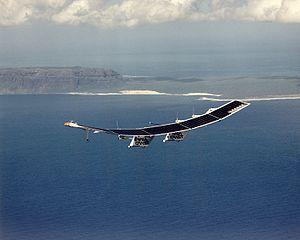
NASA Pathfinder est un avion de la NASA dont la propulsion principale provient de ses larges panneaux solaires situés sur ses ailes.